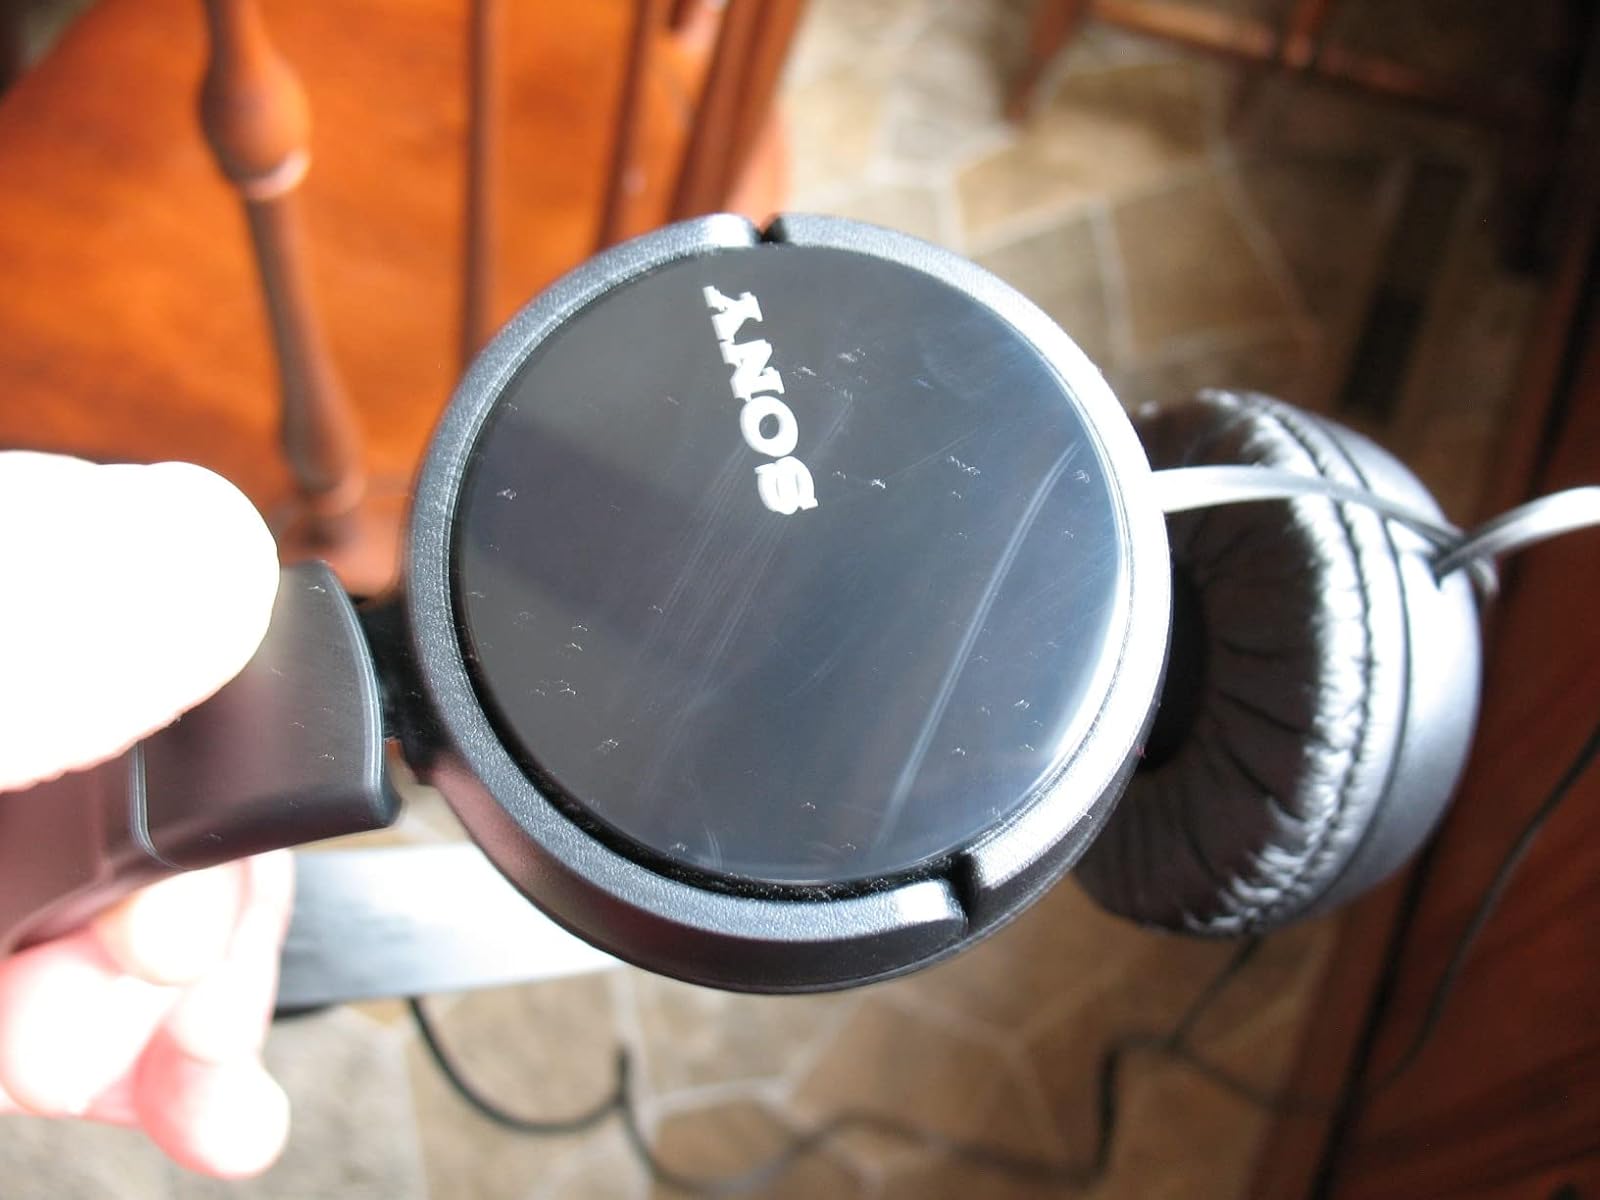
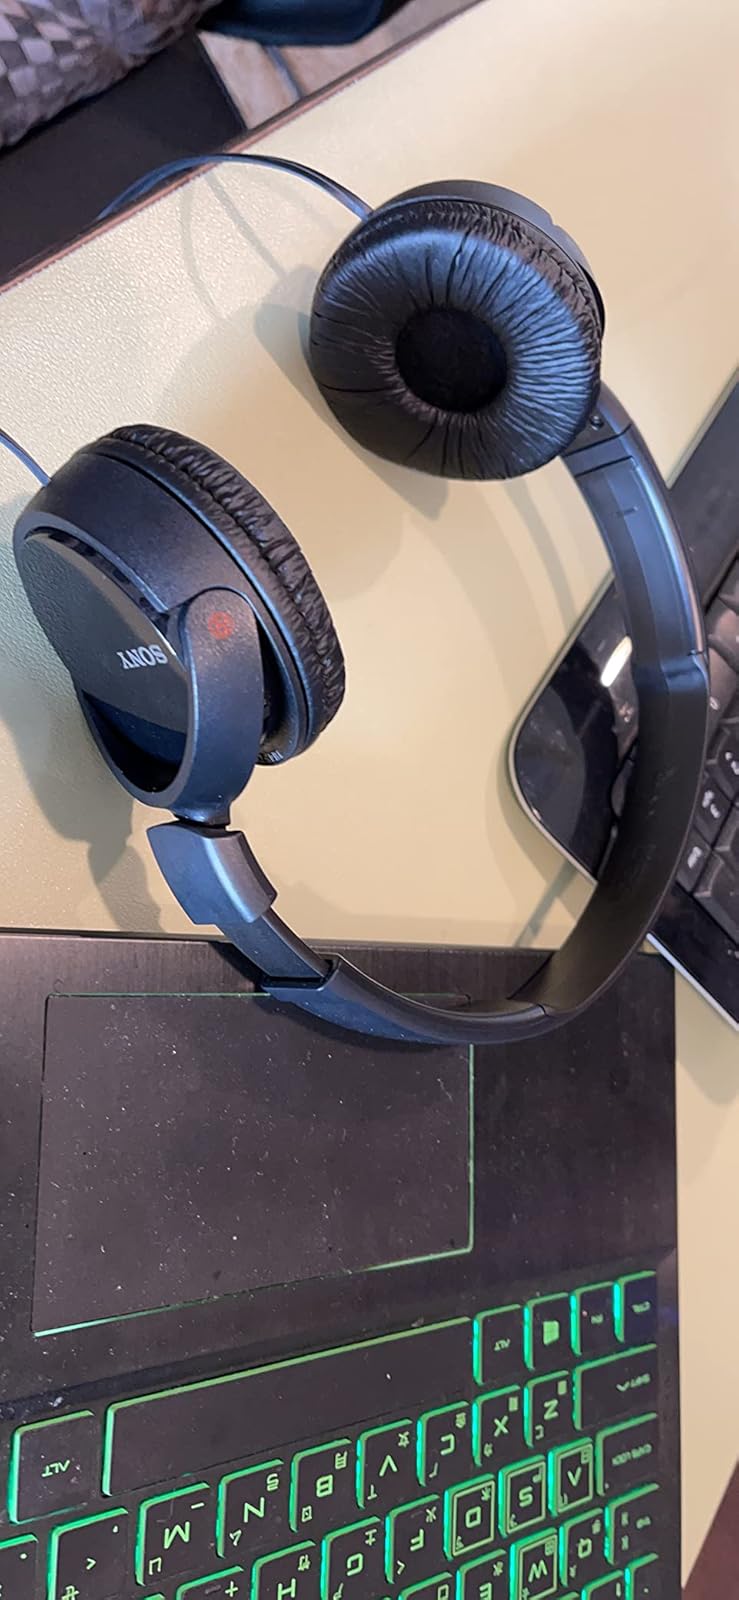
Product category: headphones
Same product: yes